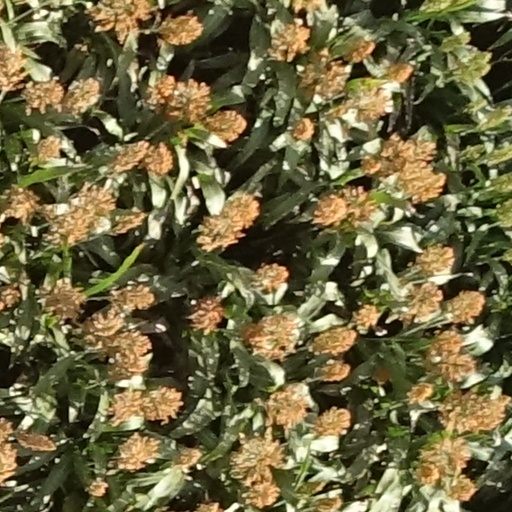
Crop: sorghum